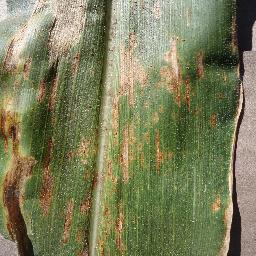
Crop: corn
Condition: (maize)_cercospora_spot_gray_spot